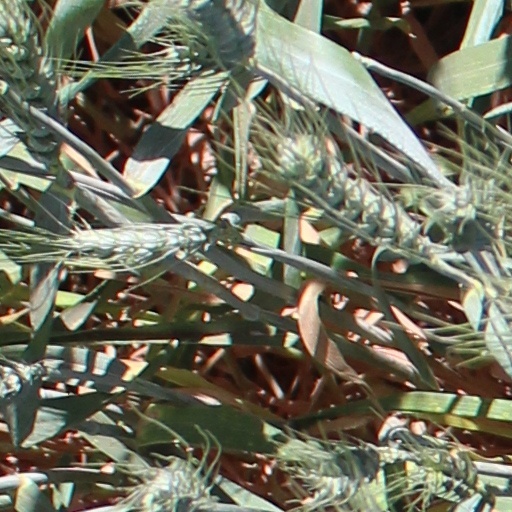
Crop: wheat